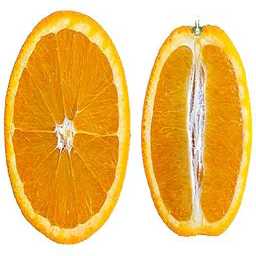
Label: peels